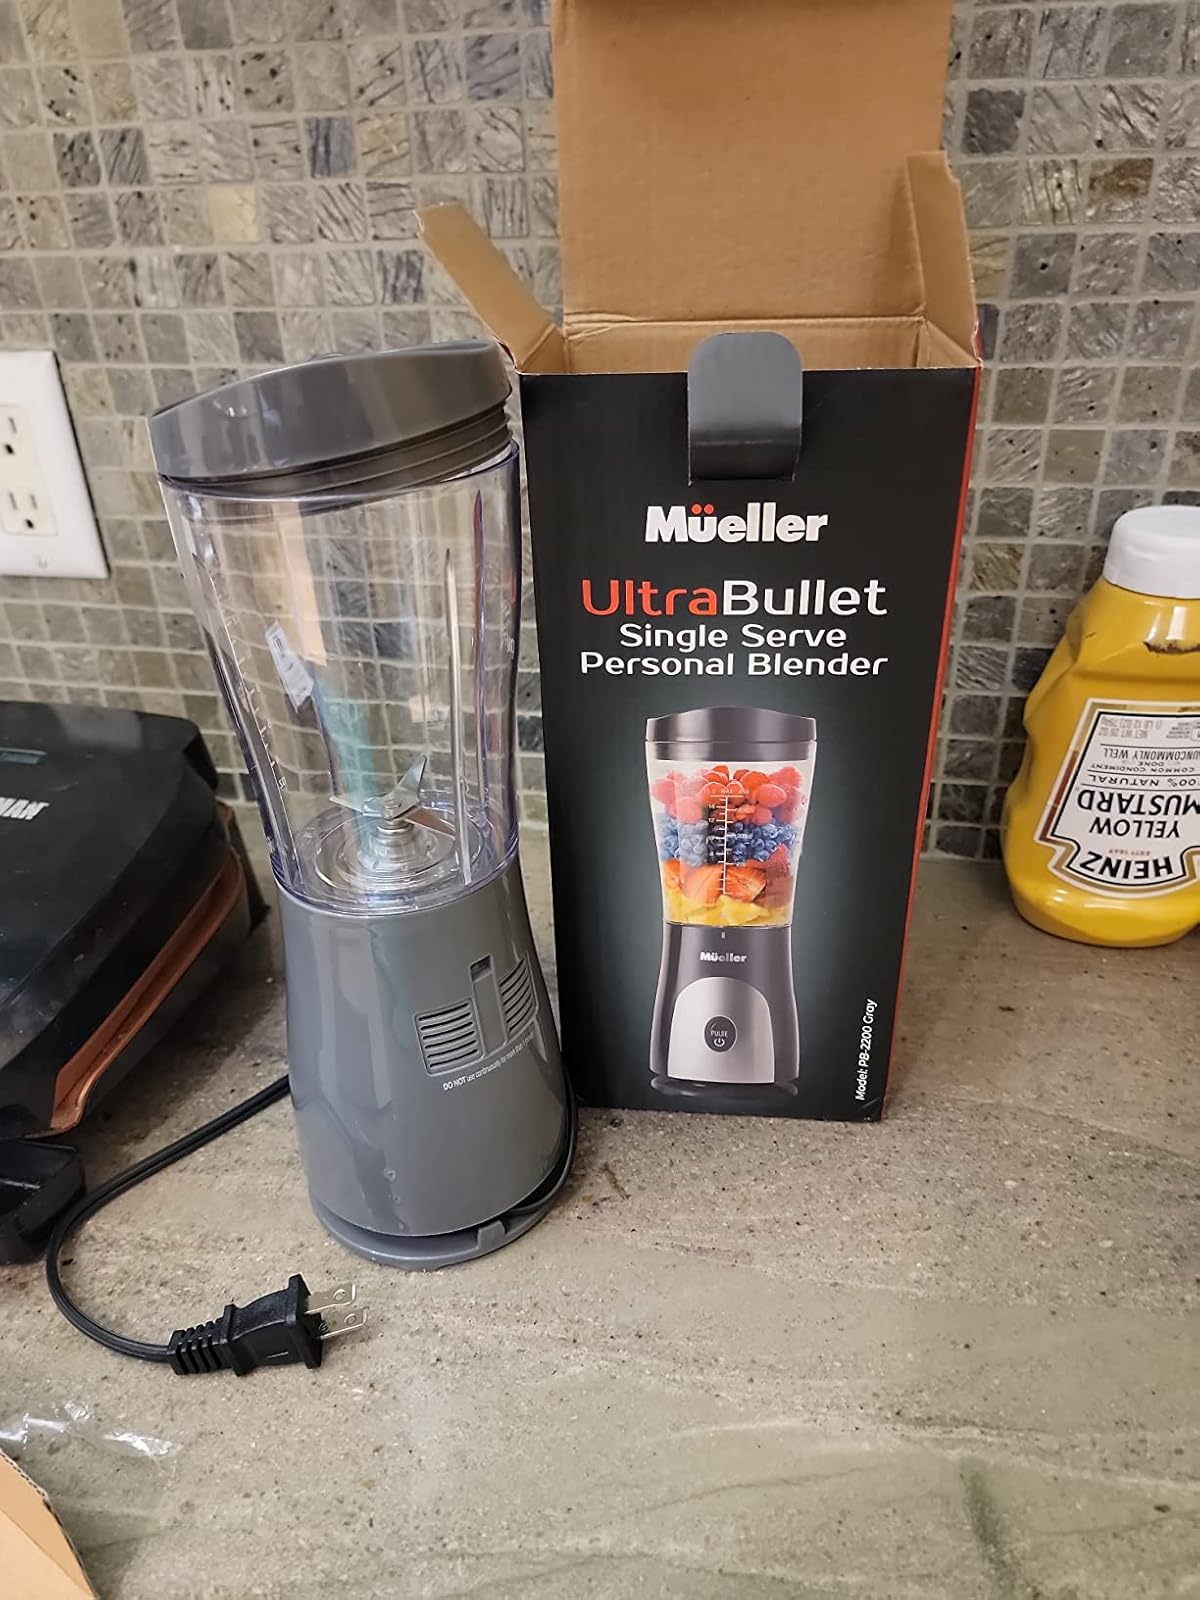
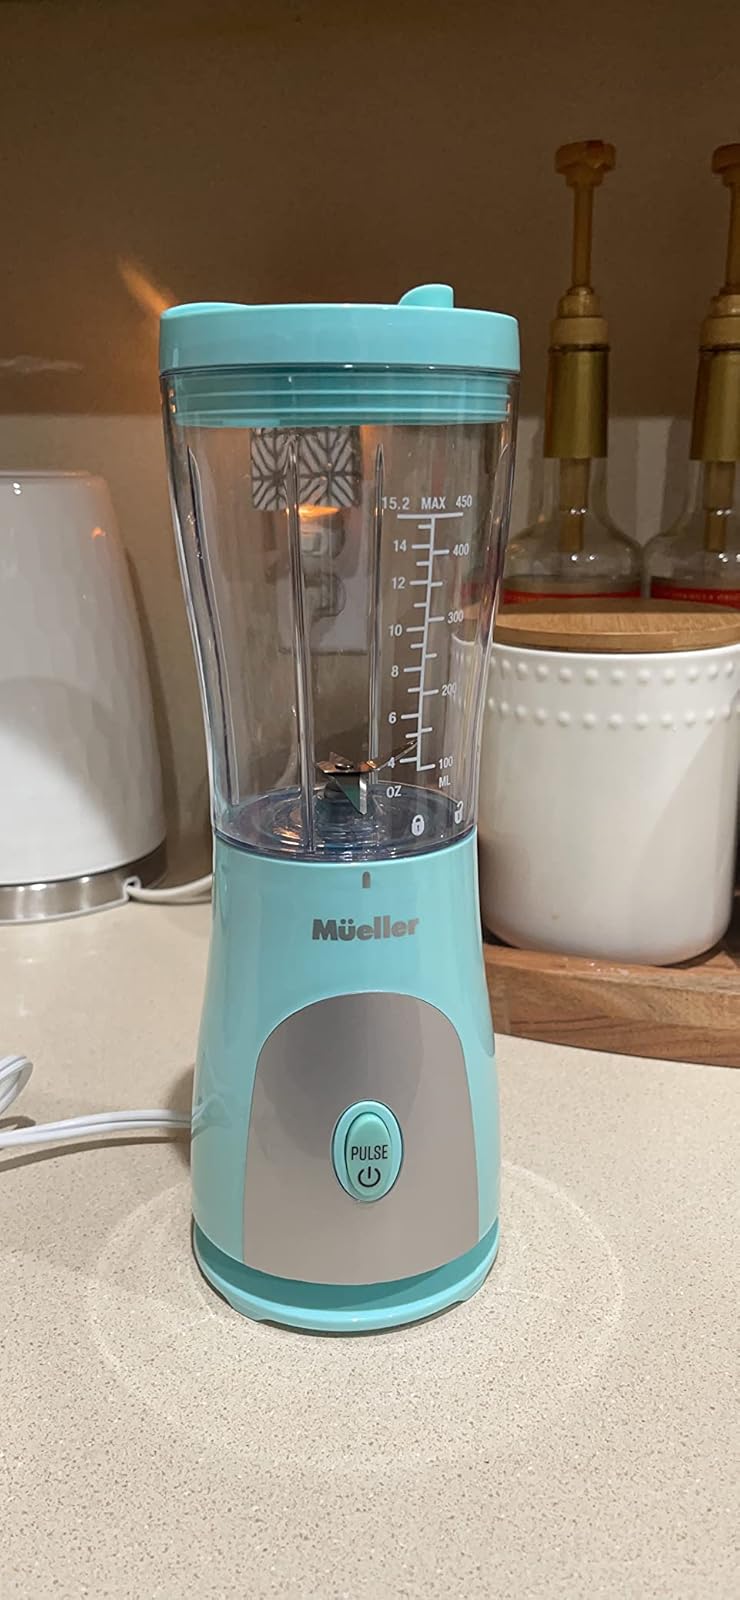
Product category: items_blender
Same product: no